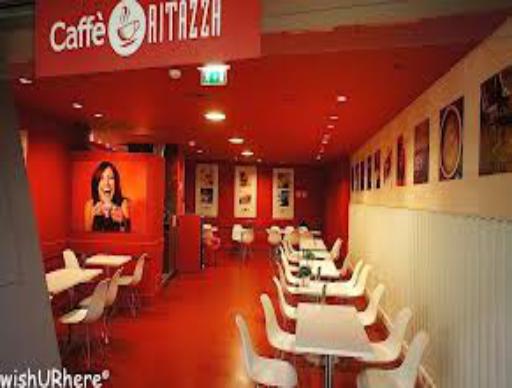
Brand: Caffe Ritazza
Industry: Food